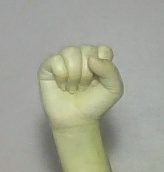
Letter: saad